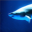
Label: shark